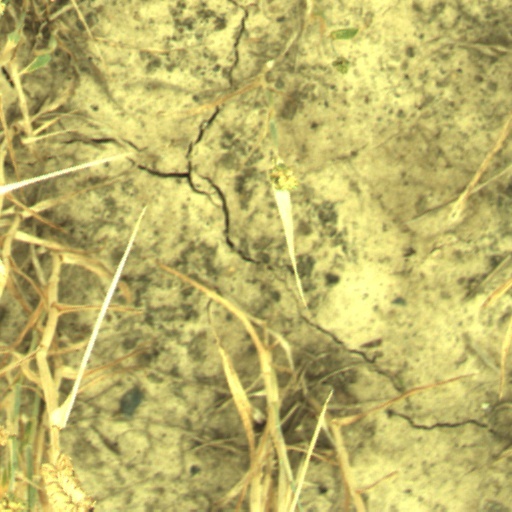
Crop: wheat